Hasb-e-Haal

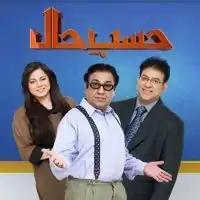
Opening title screen in 2011

Hasb-e-Haal is a Pakistani Urdu-language comedy show based on political satire that airs on Dunya News at 11:05 pm from Thursday to Sunday. It stars Sohail Ahmed, Fareed Raees, Amanat Chan, Nawaz Anjum, Jiya Dilnawaz, Zulfi Ali and Goga Ji. It was first hosted by Aftab Iqbal as an anchor, Najia Baig as the co-anchor and Sohail Ahmed as a guest.